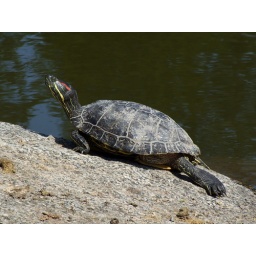
A little turtle sunning itself on a rock in Burnaby's Central Park